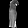
Label: Dress